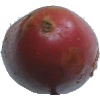
Label: Potato Red Washed 1